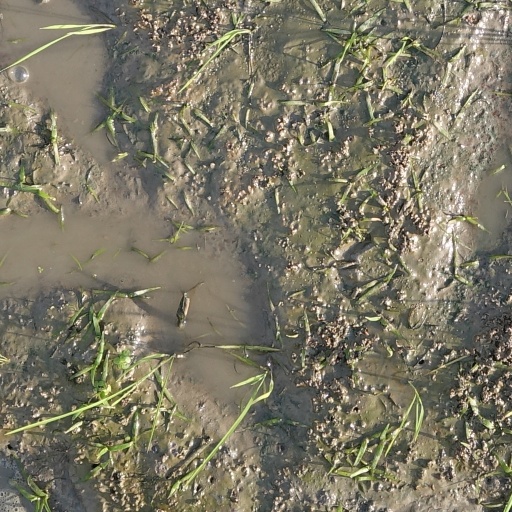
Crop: rice